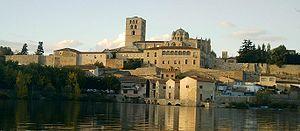
Le combat de Zamora, aussi appelé bataille de Villagodio en espagnol, est un affrontement de la guerre d'indépendance espagnole qui se déroula le 6 janvier 1809 à Zamora, en Espagne. Il opposa les forces françaises du général Pierre Maupetit à une troupe de volontaires galiciens commandés par Agustín Manso. La rencontre se solda par une victoire française.